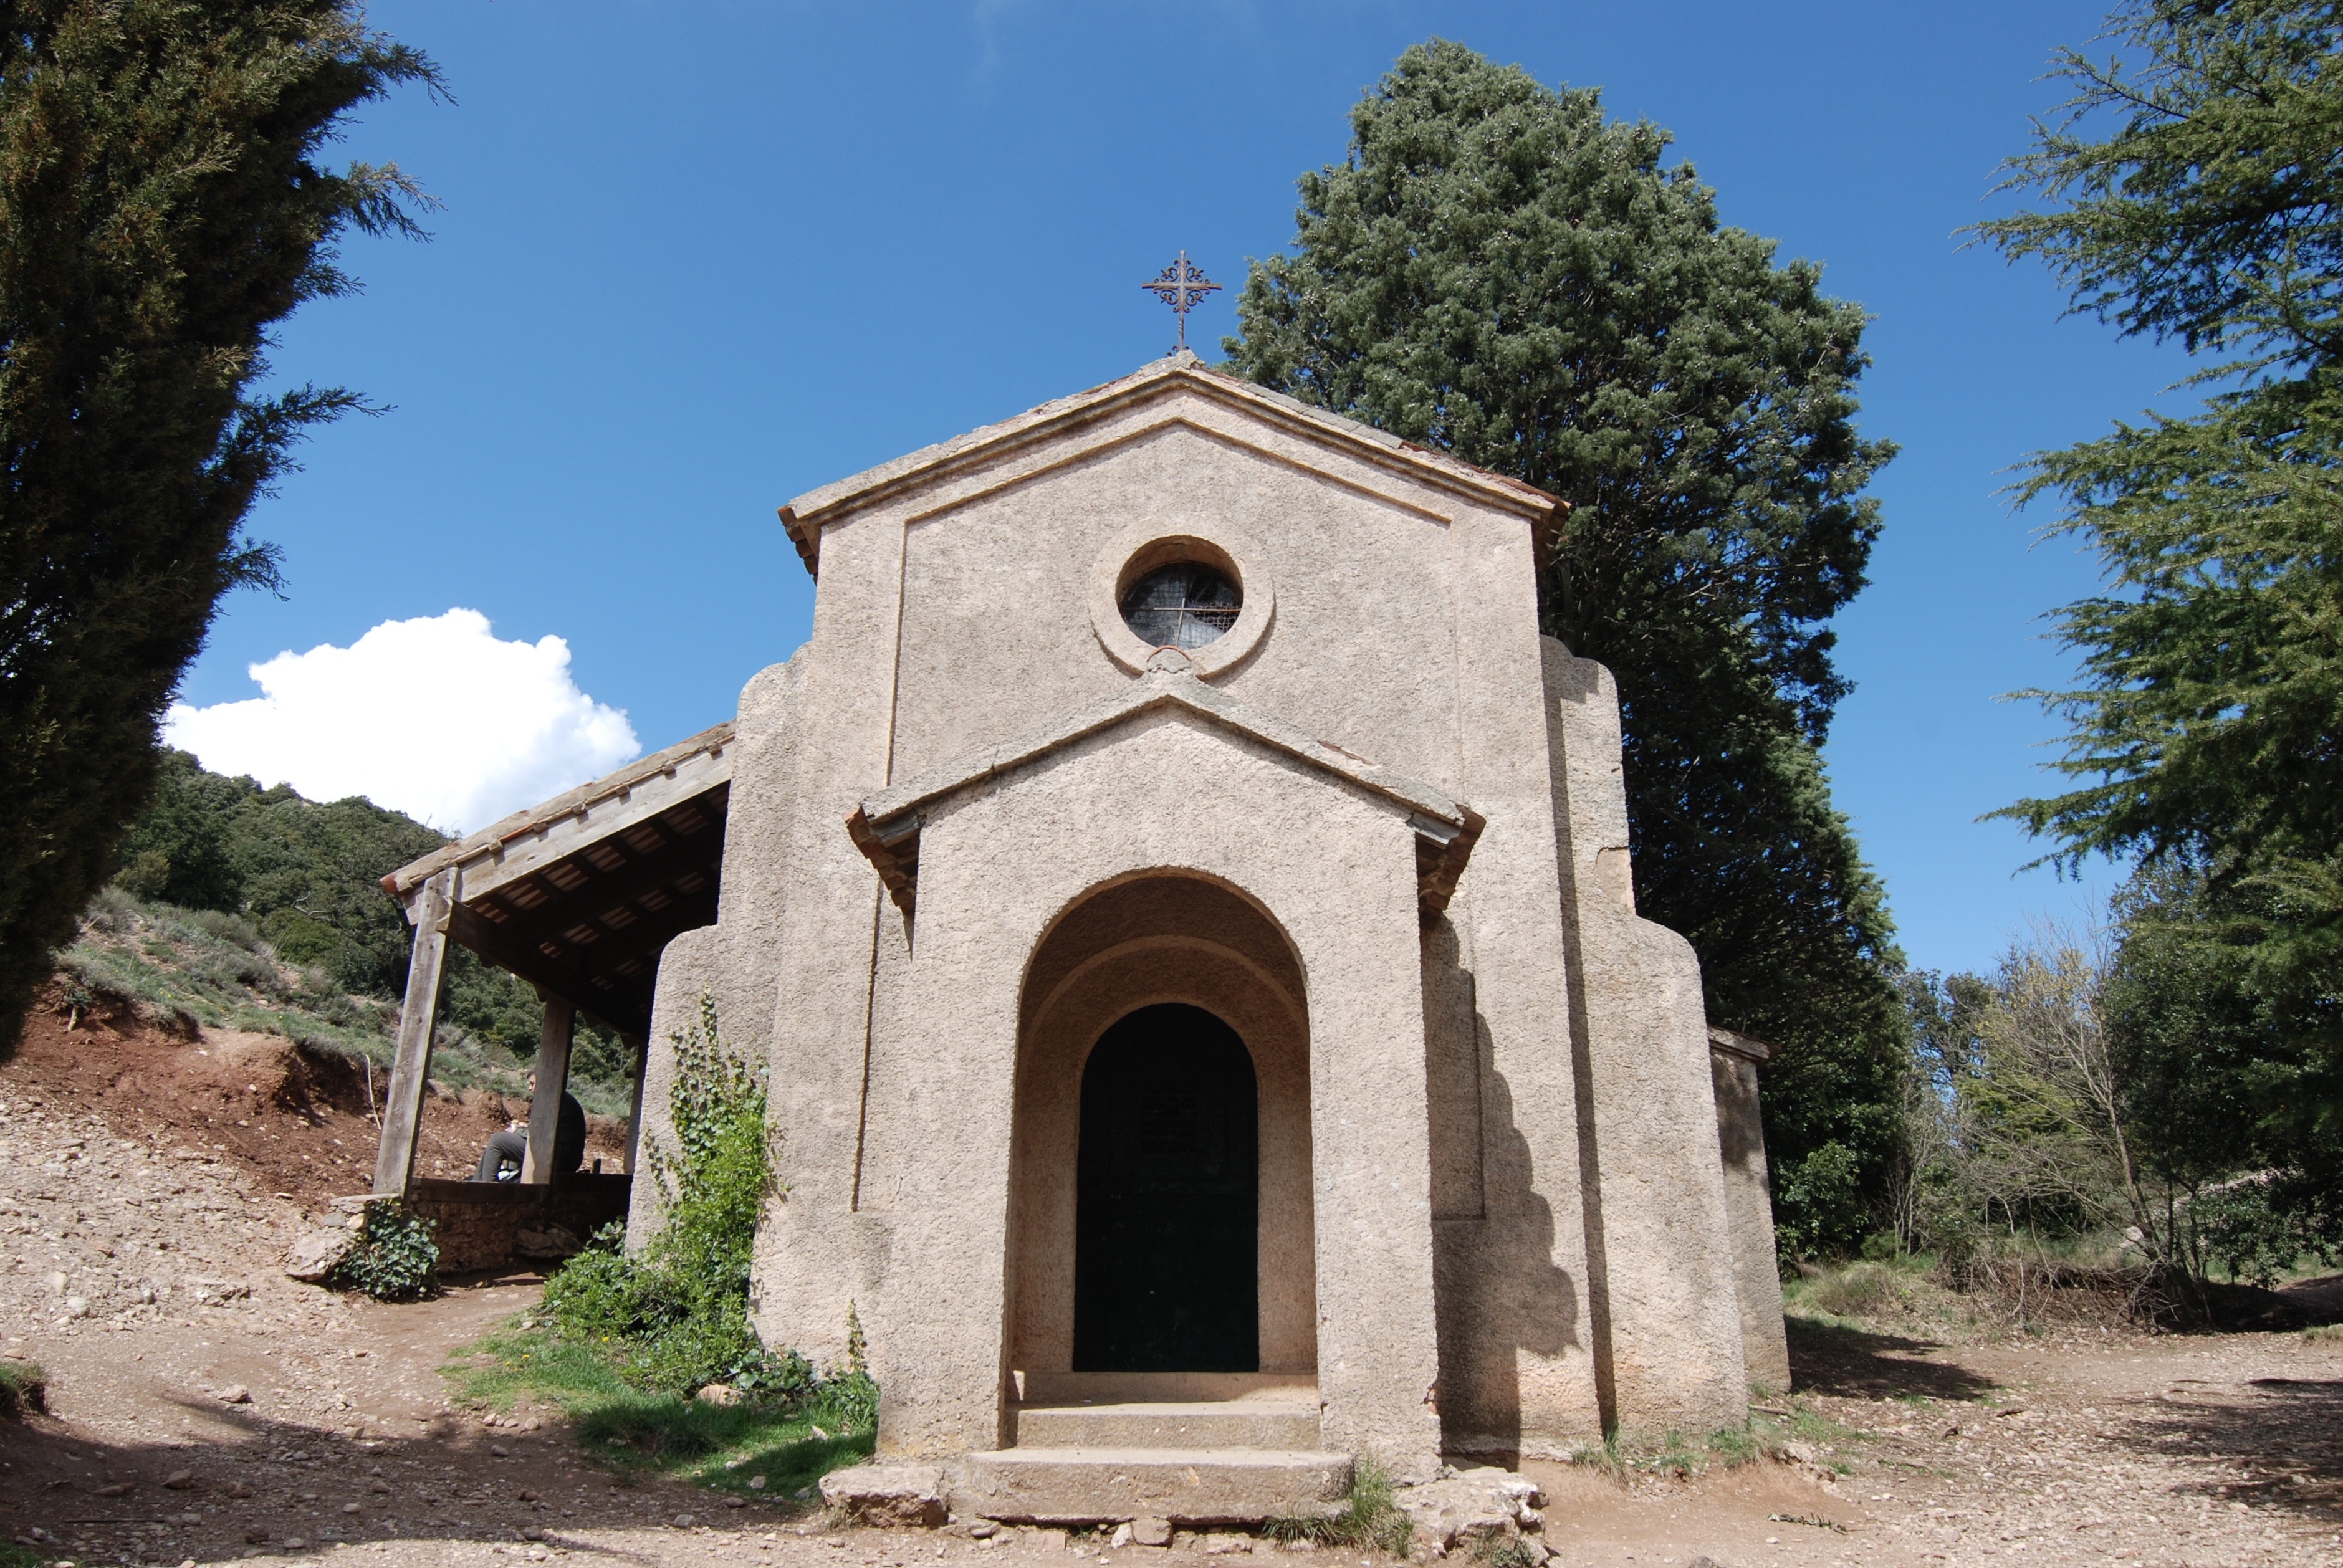
architecture, building, travel, europe, scenic, religion, landmark, church, chapel, historic, christian, tourism, place of worship, religious, catholic, spain, temple, monastery, catalonia, shrine, day, heritage, hermitage, montserrat, historic site, ancient history, spanish missions in california